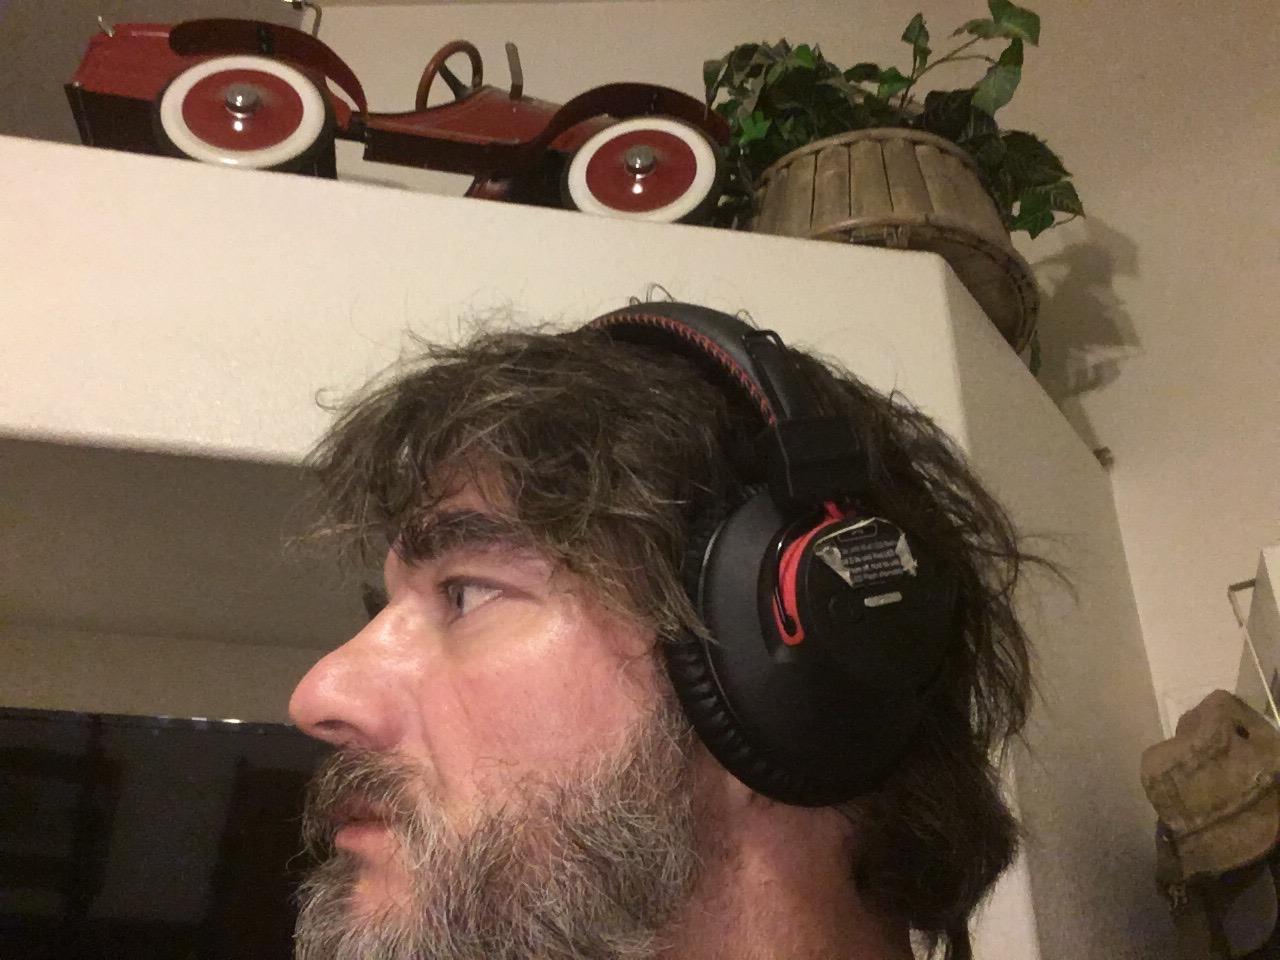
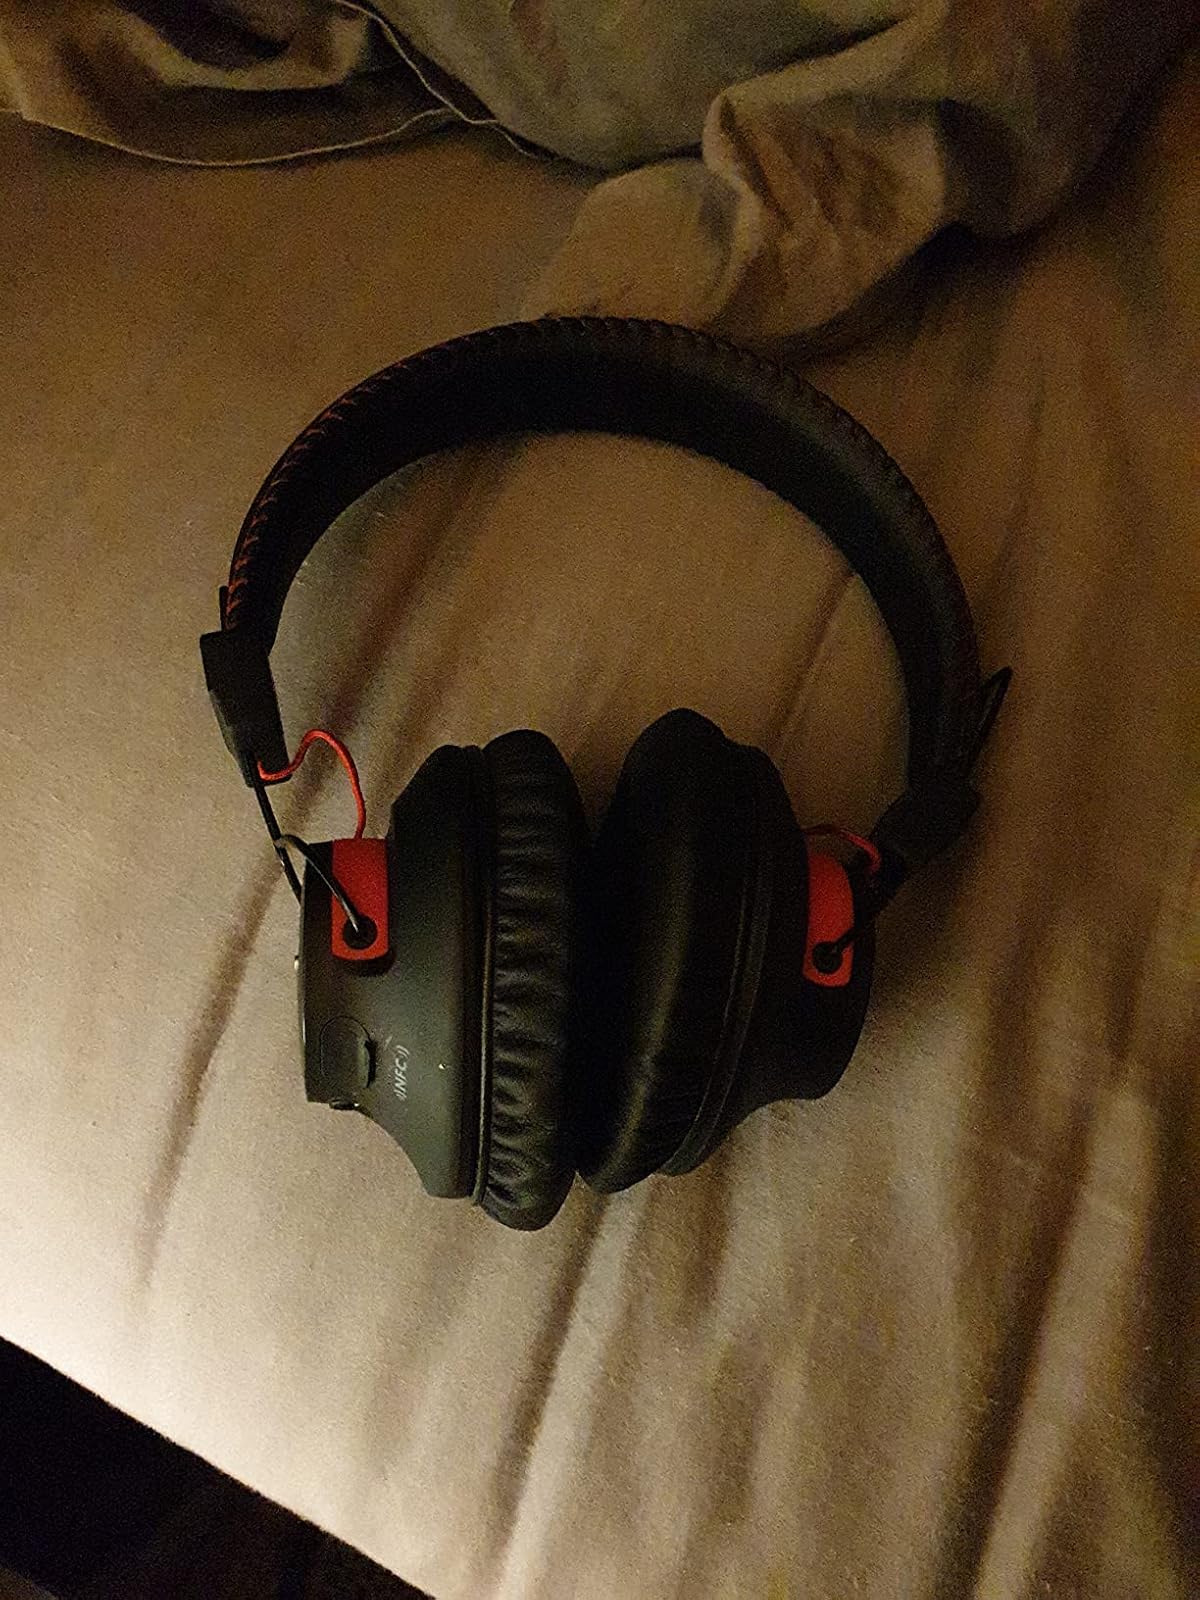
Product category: headphones
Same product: yes